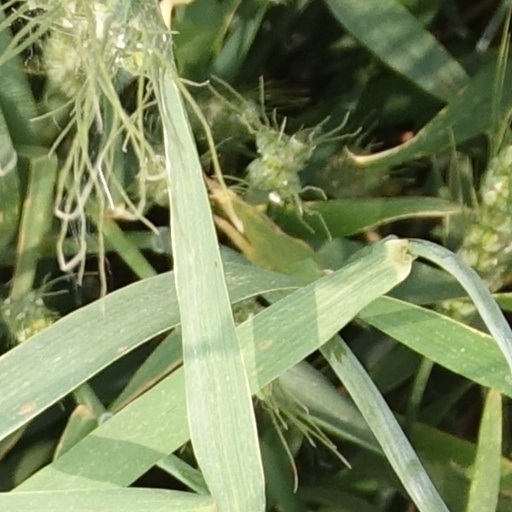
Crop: wheat